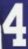
Number: 4